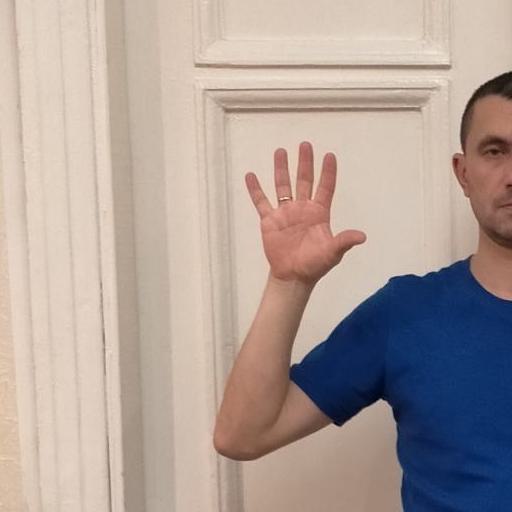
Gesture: palm